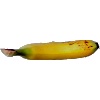
Label: Banana Lady Finger 1